Althiburos

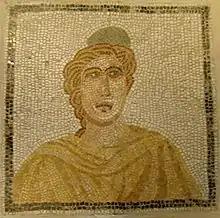
Althiburos mosaic.

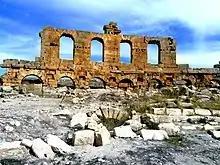
Theatre of Althiburos

The Roman Theatre is located on top of a hill. Remains partially buried remain in the middle of scattered blocks only a series of 19 arcades of which only go beyond the top, surmounted by five arcades of the first floor. René Cagnat and Henri Saladin at the end of the 19th century gave the following dimensions for this theater: in diameter and in width. The archaeological activities carried out since 2007 have as objective the survey of the ruins and the reconstruction of the theater.